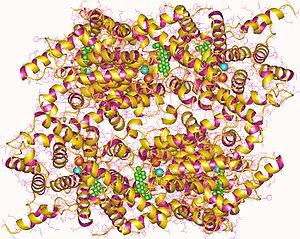
Une nucléotide 3’5’-cyclique phosphodiestérase est une phosphodiestérase qui catalyse l'hydrolyse d'un nucléoside monophosphate 3’5’-cyclique en nucléoside-5’-phosphate, ce qui a pour effet de contrôler le taux en seconds messagers des processus de transduction de signal en accélérant leur dégradation. Les nucléosides monophosphate 3’5’-cycliques les plus courants sont l'AMP 3’5’-cyclique et le GMP 3’5’-cyclique, mais ils en existe d'autres, comme le dAMP 3’5’-cyclique, l'IMP 3’5’-cyclique ou le CMP 3’5’-cyclique.